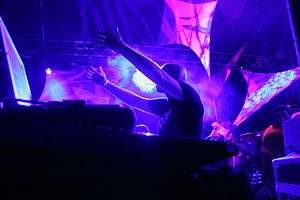
Infected Mushroom / Diskografi
Amit Duvdevani af Infected Mushroom på Soulclipse festivalen i Tyrkiet, 2006.
Infected Mushroom er en israelsk psykedelisk trance duo stiftet i byen Haifa i 1996, af de to musikproducere Erez Eisen og Amit Duvdevani. Duoen arbejdede primært i starten med psykedelisk- og Goa trance, men har igennem de seneste år, skiftet stil og afprøvet flere forskellige musikgenrer, bl.a. electronica, drum and bass og trip hop. Både nationalt og internationalt, er Infected Mushroom én af de bedst sælgende musikgrupper fra Israel.